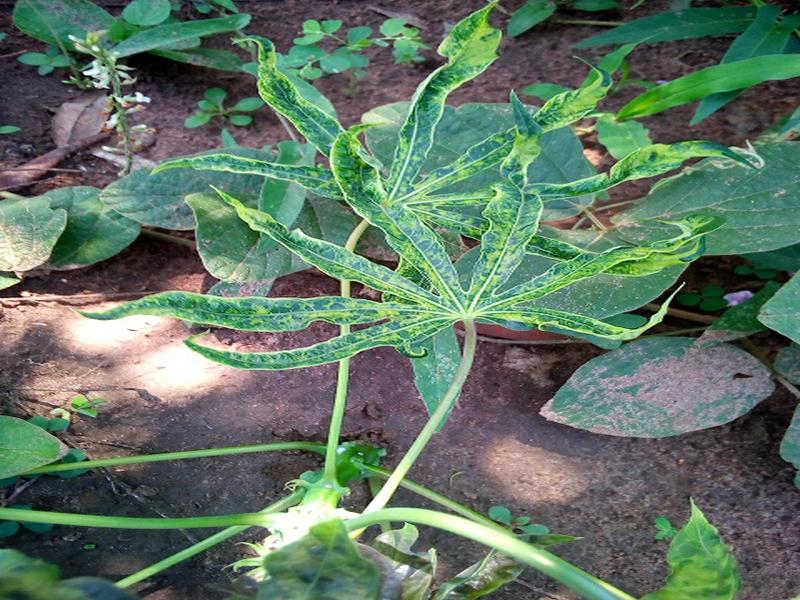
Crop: cassava
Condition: mosaic_disease